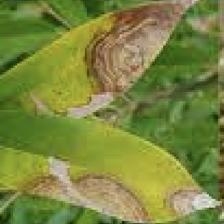
Label: anthracnose_disease